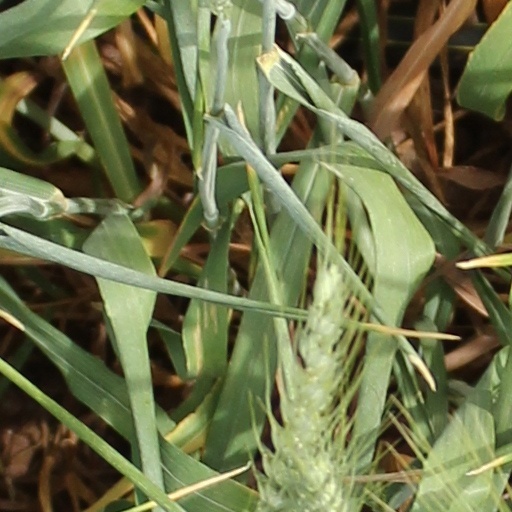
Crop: wheat